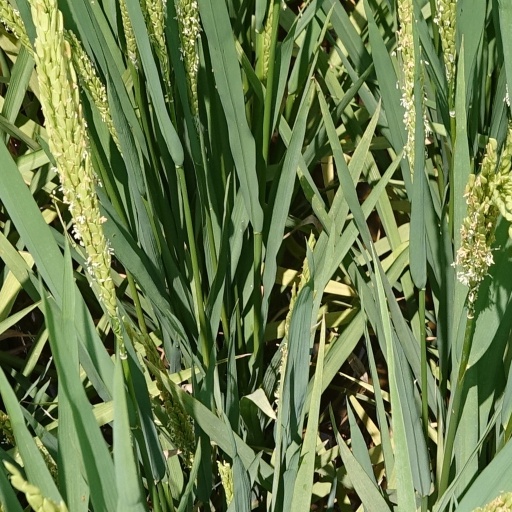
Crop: rice